Joseph Chipolina

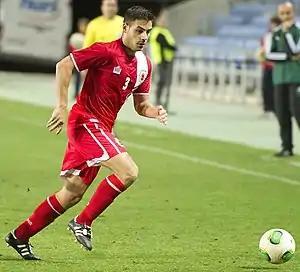
Chipolina playing against Slovakia in Gibraltar's UEFA debut, 2013

Joseph Louis Chipolina (born 14 December 1987) is a Gibraltar international footballer who plays for Manchester 62 of the Gibraltar Football League as a left back or left winger.